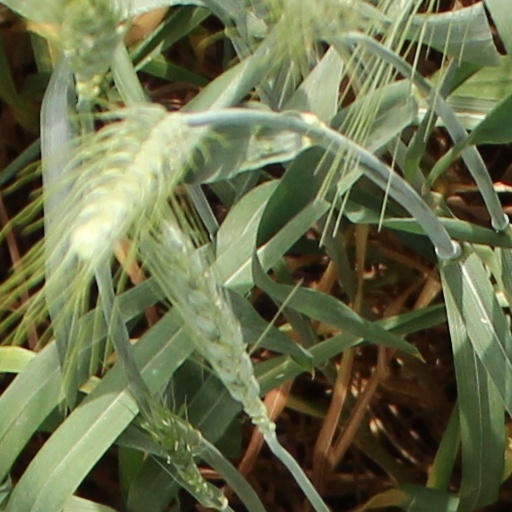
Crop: wheat